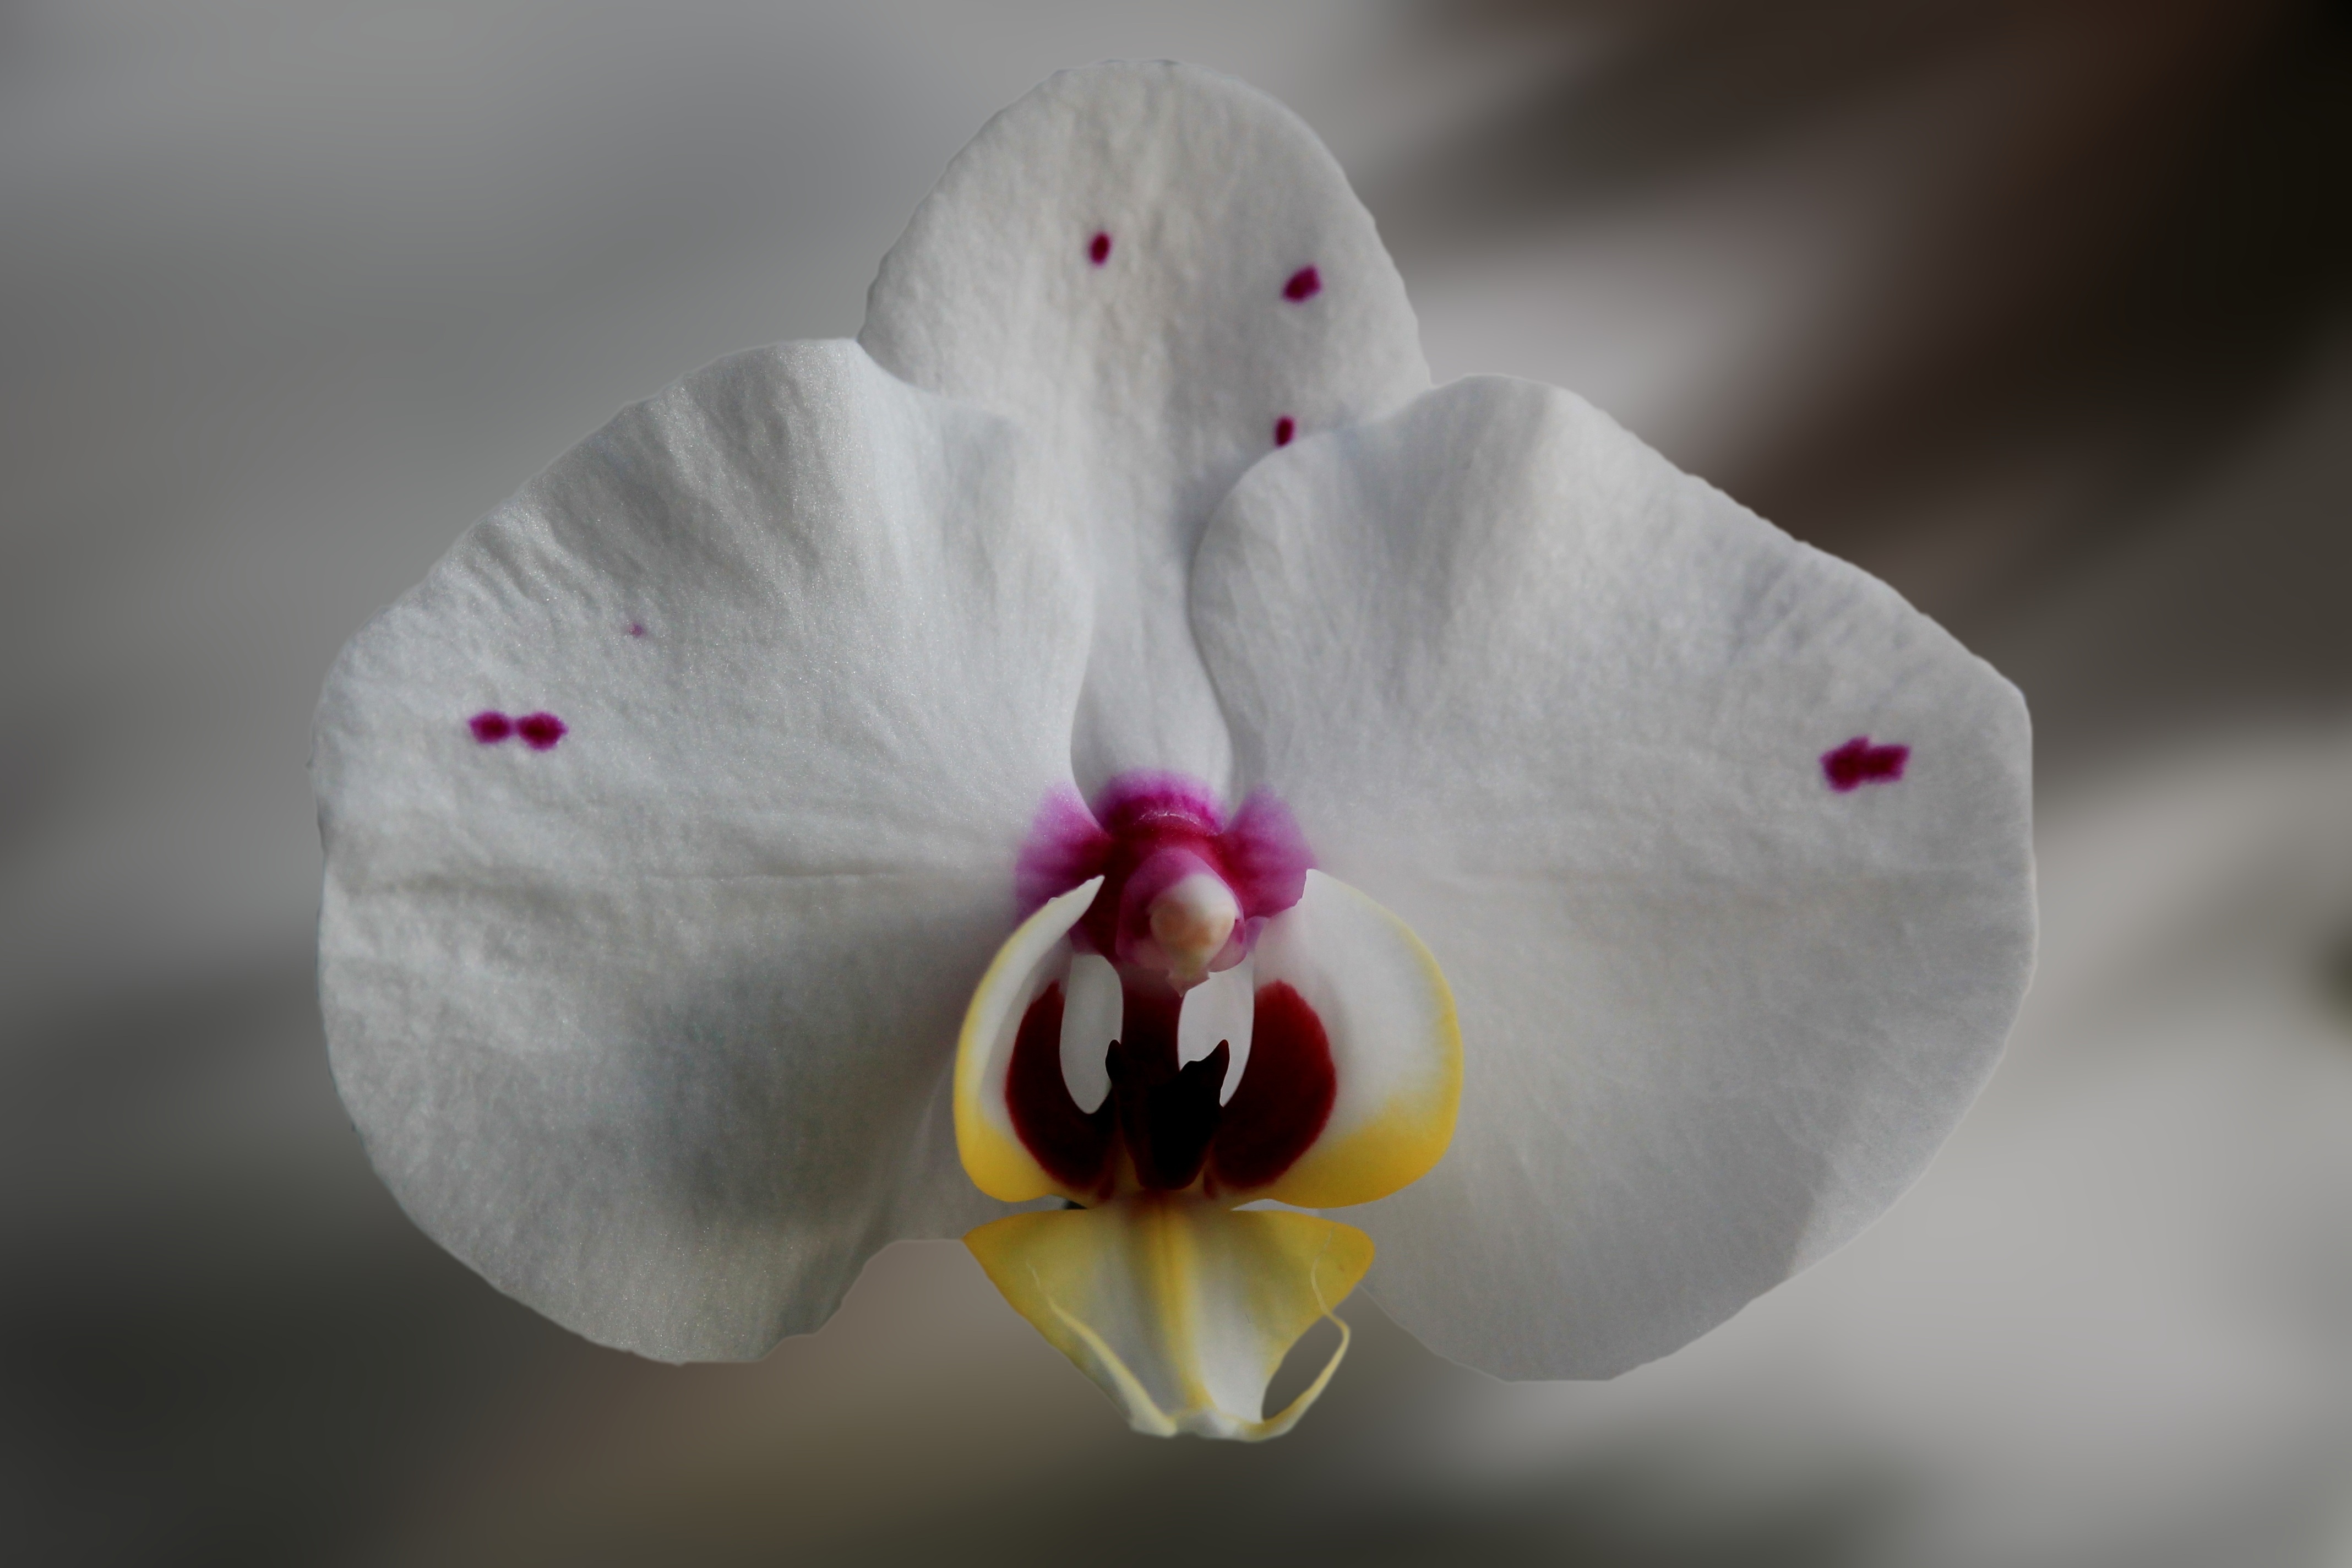
blossom, plant, white, photography, flower, petal, bloom, flora, orchid, close up, human body, eye, organ, filigree, macro photography, flowering plant, land plant, moth orchid